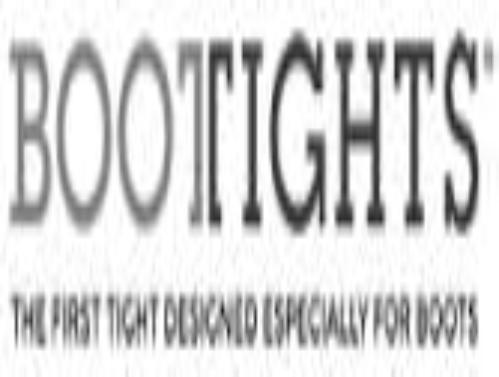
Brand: Bootights
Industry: Clothes